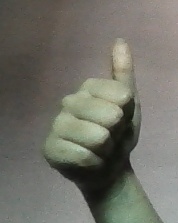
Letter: aleff